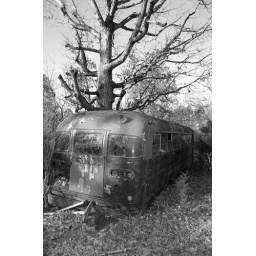
This is a bus I found beside the road on my way to Mnt View Arkansas.